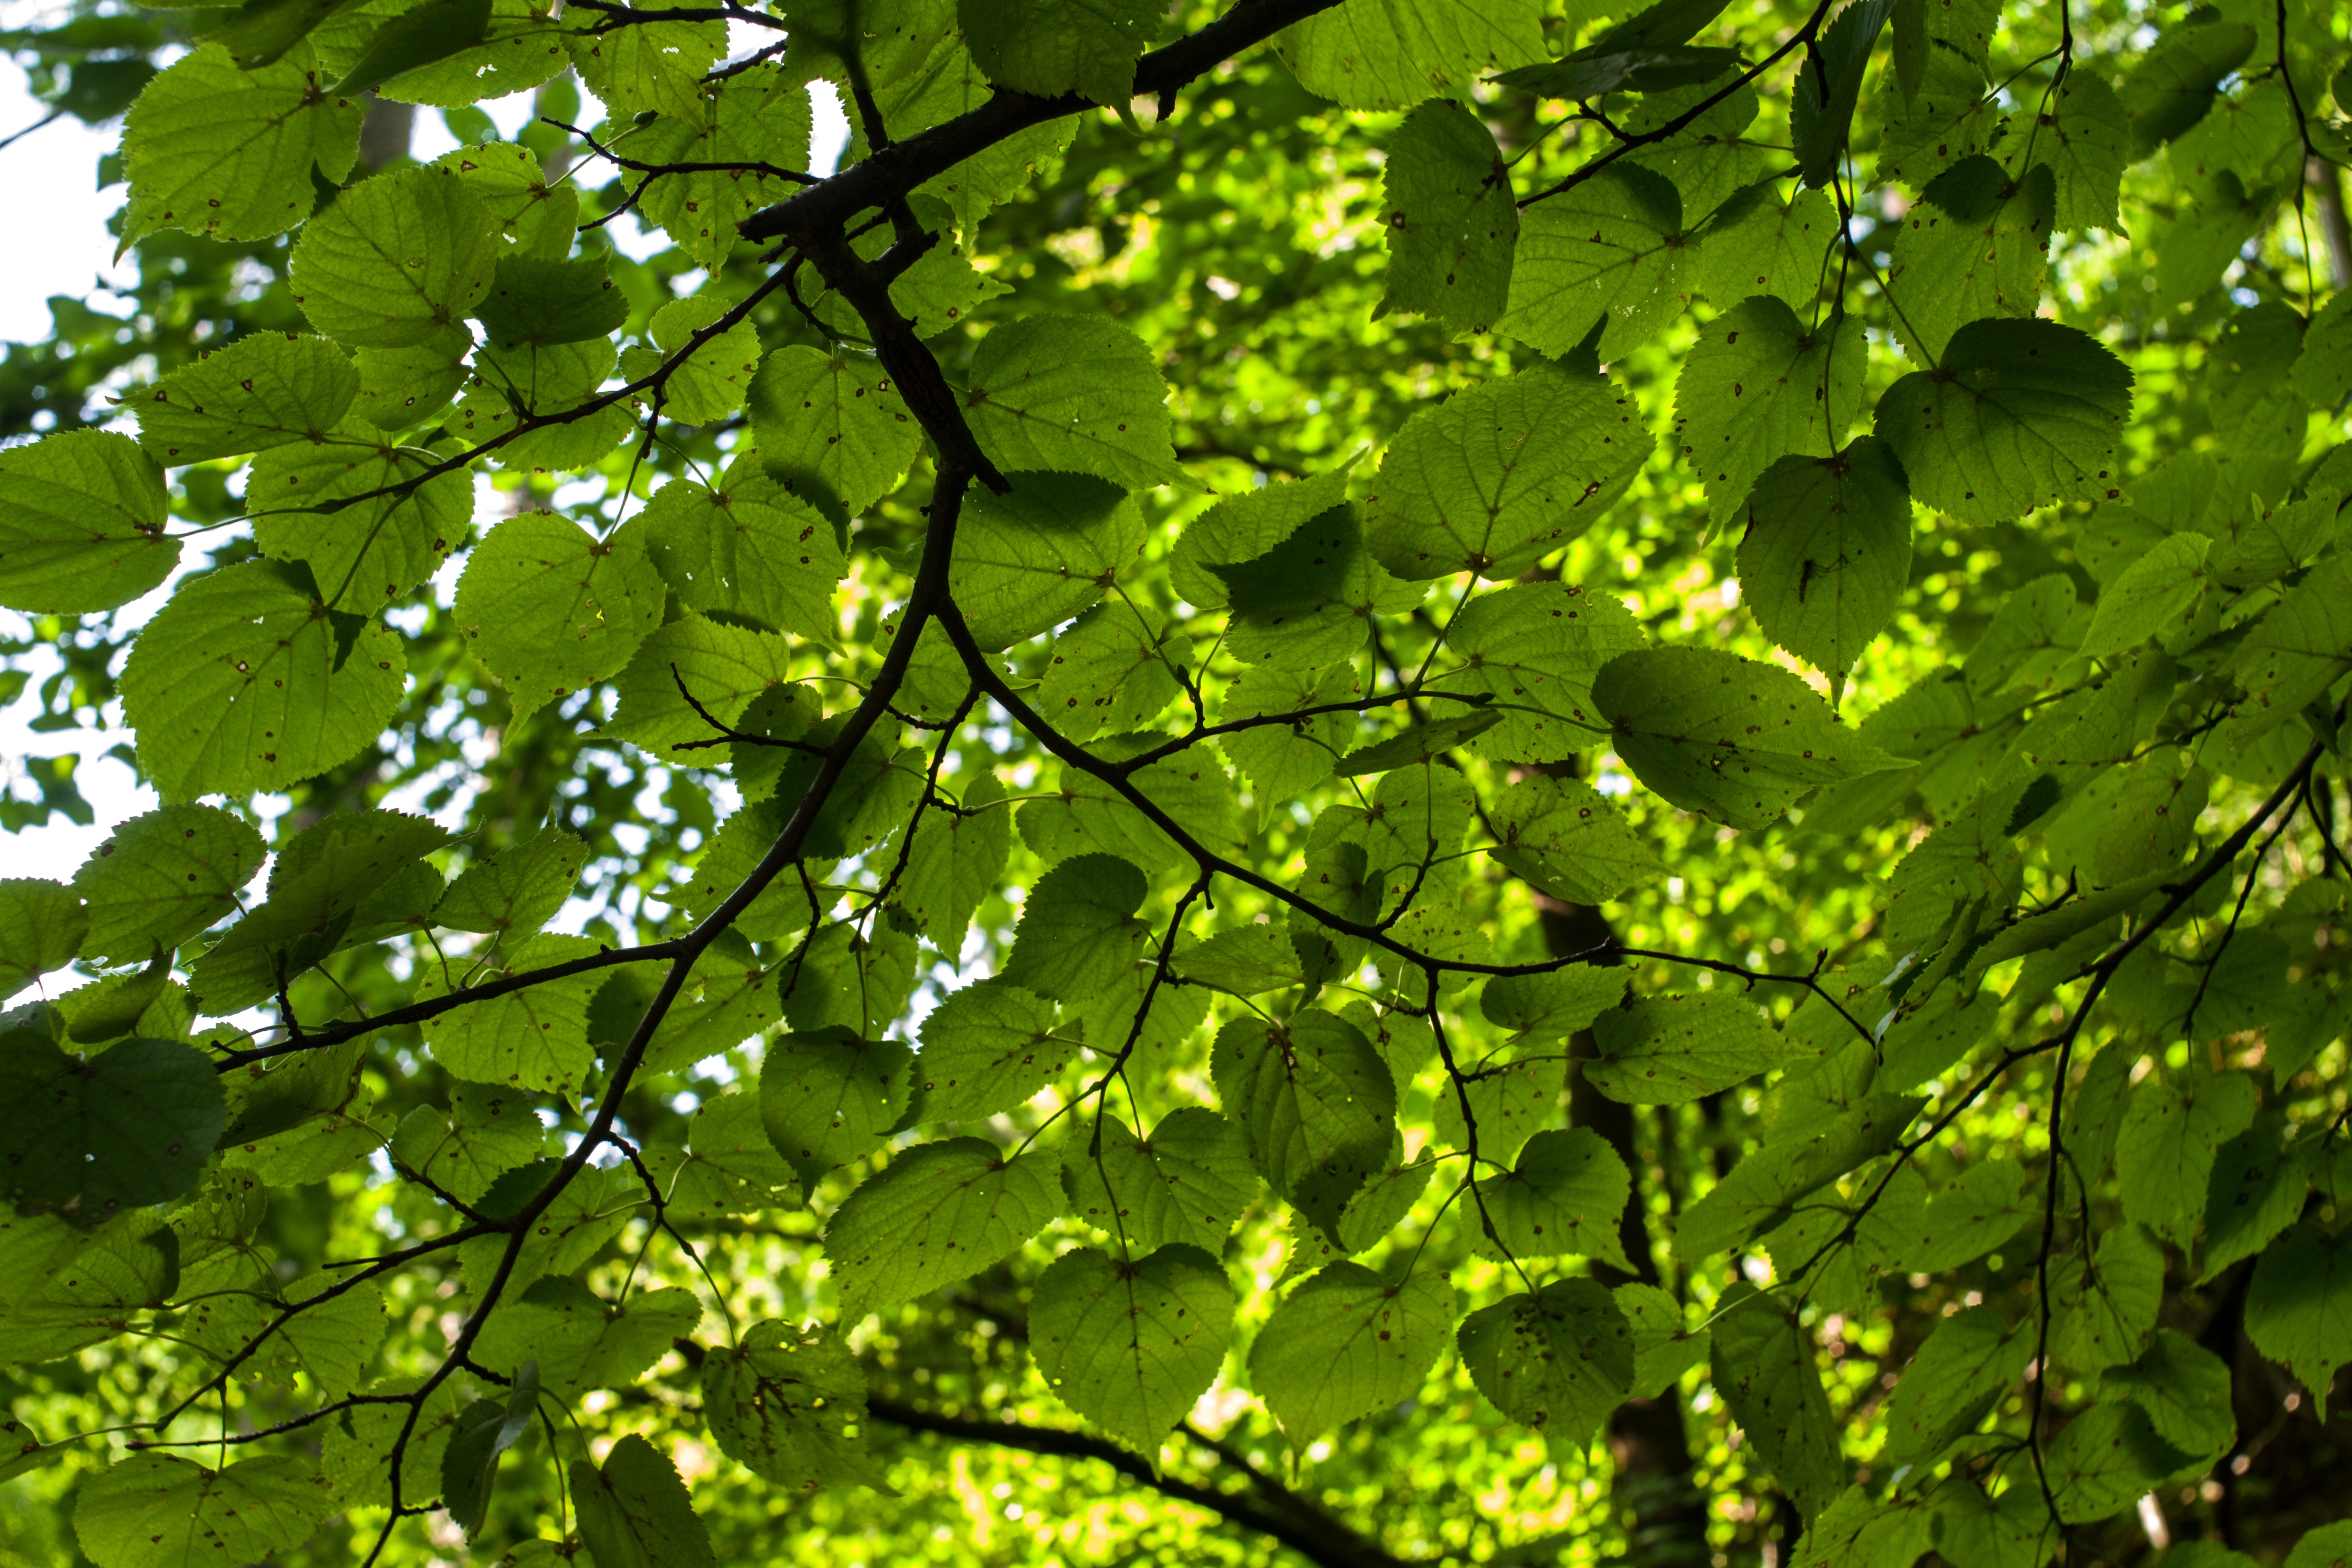
tree, nature, forest, branch, plant, sunlight, leaf, flower, foliage, green, produce, botany, trees, deciduous tree, shrub, deciduous, woodland, the crown of the tree, flowering plant, maidenhair tree, woody plant, land plant